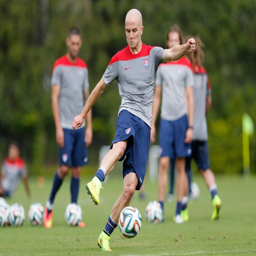
football player runs drills during their training session .